Sky position (RA, Dec in degrees): 161.886, 2.073
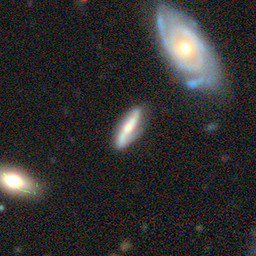
Galaxy morphology: Barred Spiral Galaxies